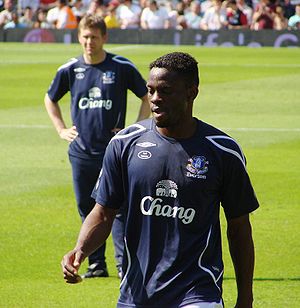
Louis Saha
Louis Laurent Saha er en tidligere fransk professionel fodboldspiller. Han spillede senest for den italienske Seria A-klub Lazio.